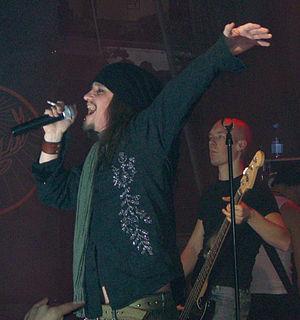
Entwine est un groupe de metal gothique finlandais, originaire de Lahti. Il est originellement formé en 1995 en tant que groupe de death metal par le guitariste et chanteur Tom Mikkola, le batteur Aki Hanttu, et le bassiste Teppo Taipale. En 1997, ils décident de changer le style musical en metal gothique et rock gothique. Le premier album d'Entwine, intitulé Treasures Within Hearts, sort en septembre 1999.